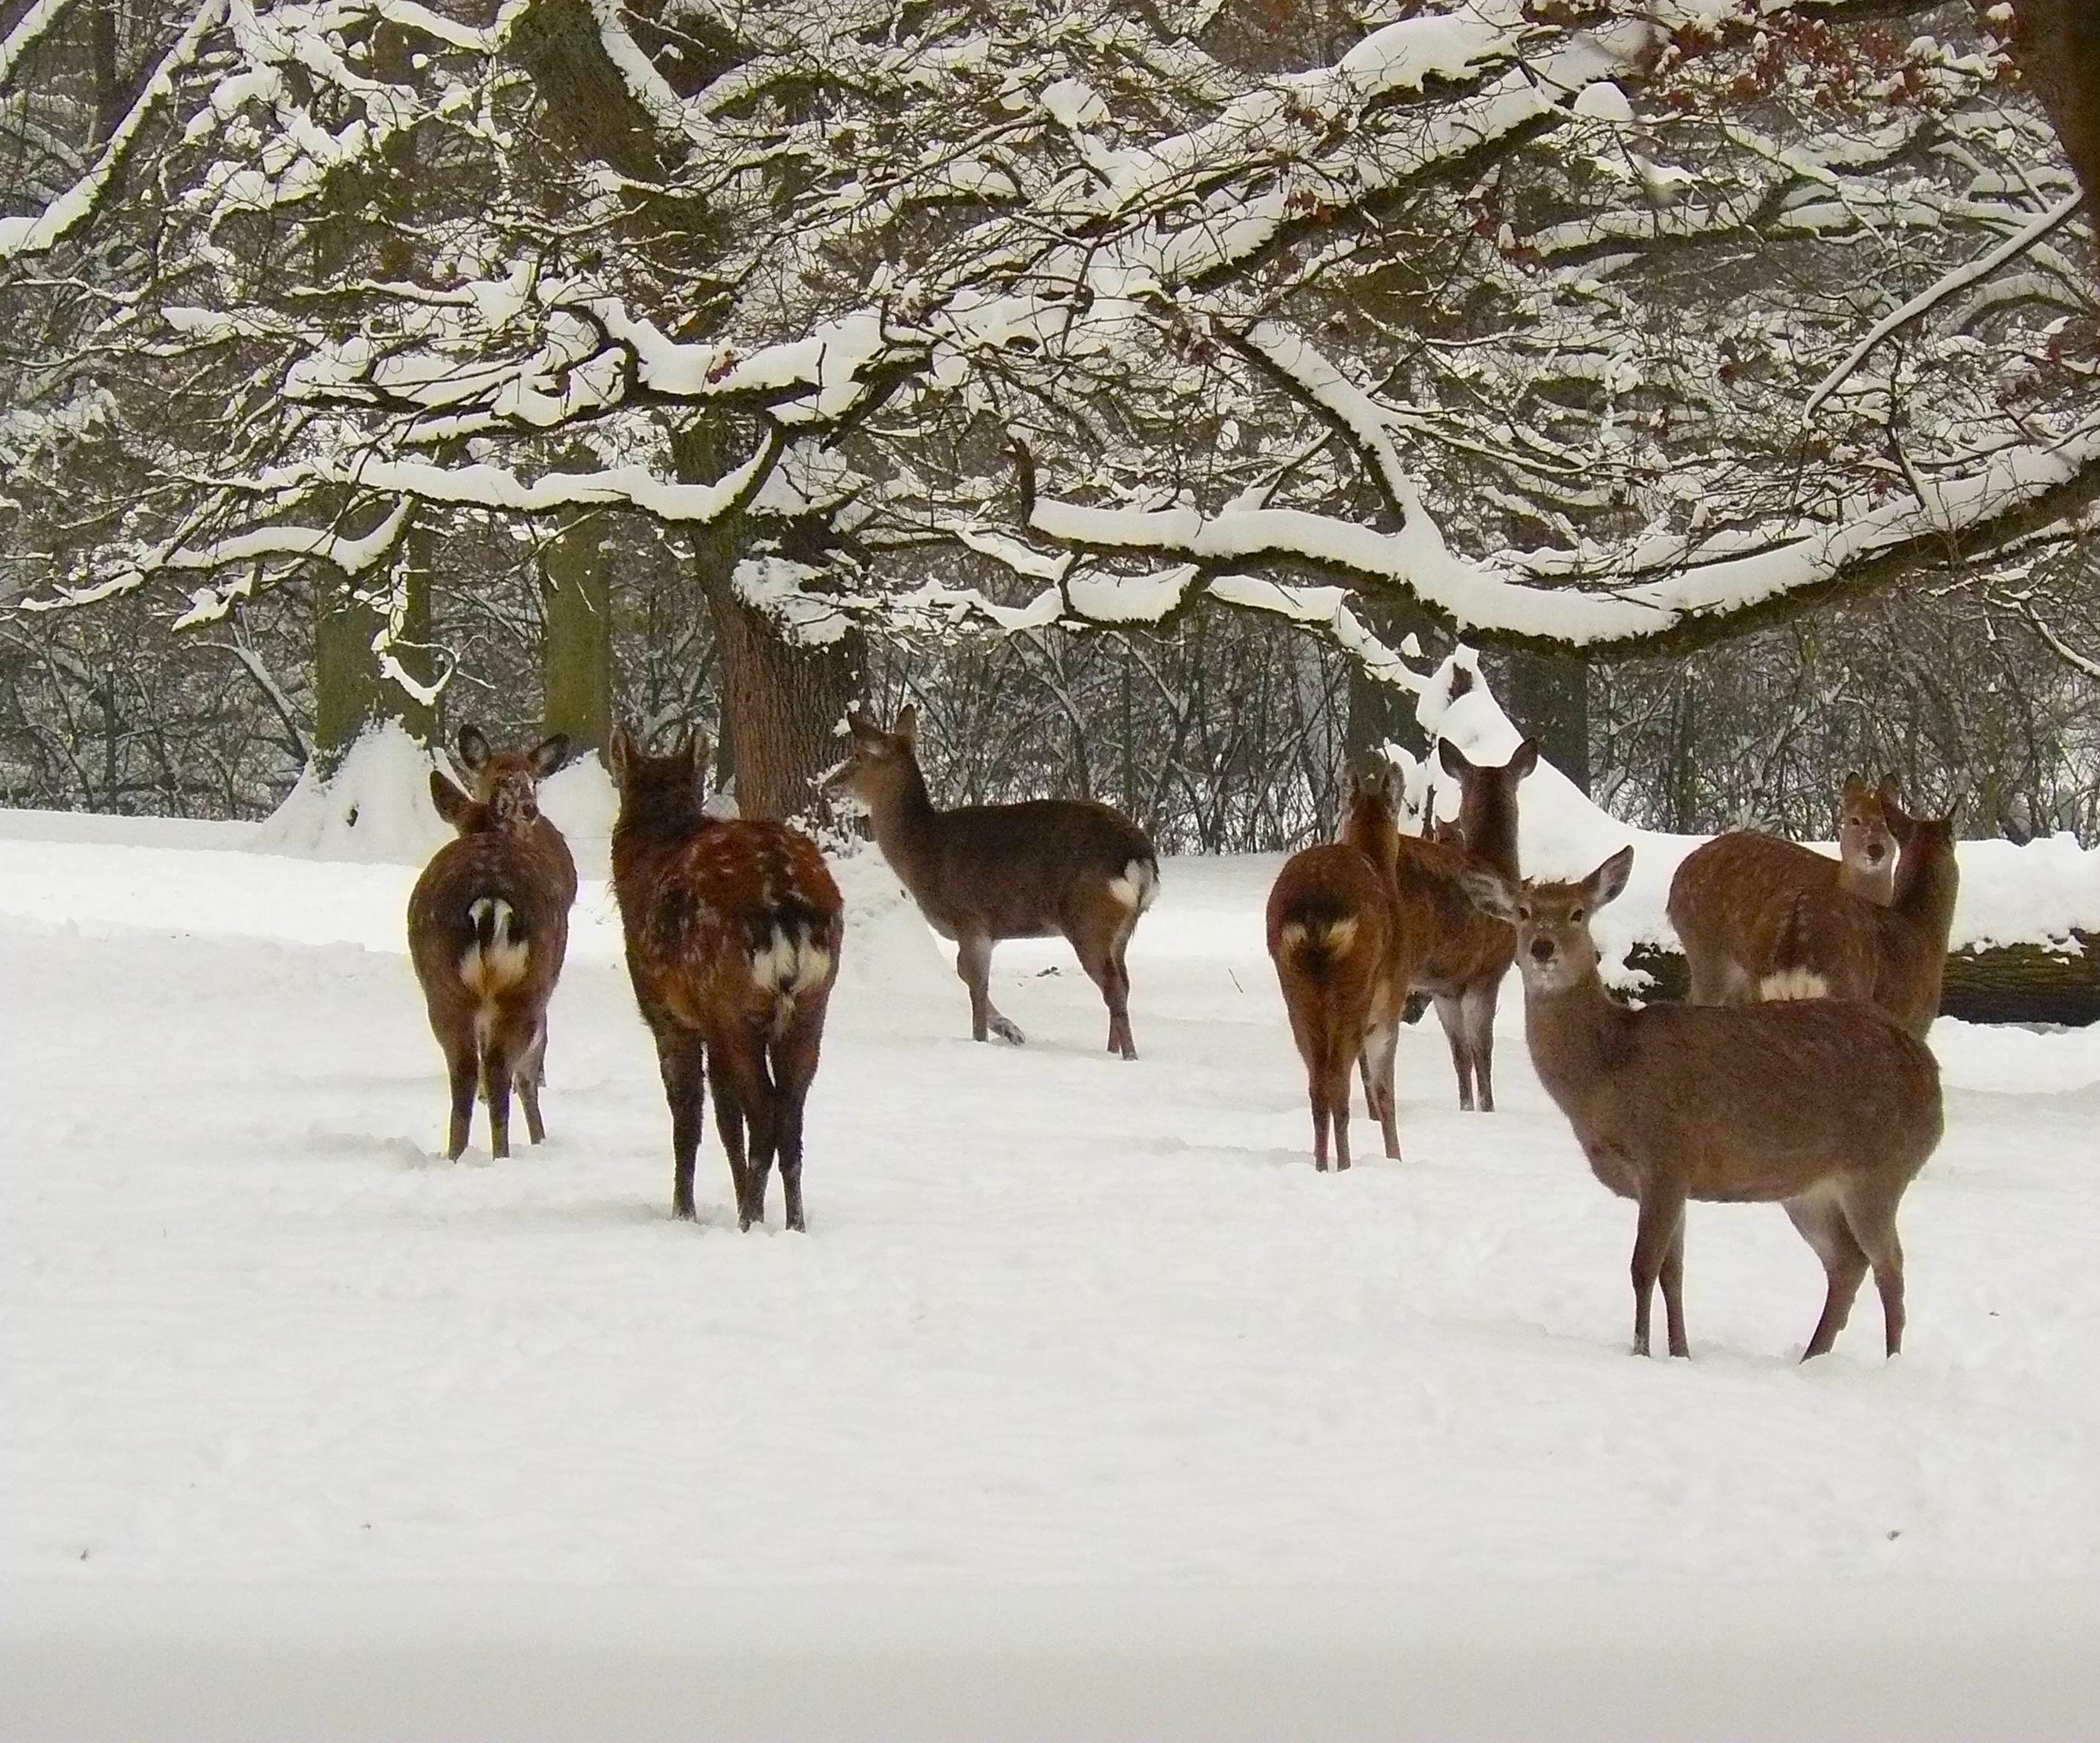
nature, forest, snow, winter, countryside, country, wildlife, deer, ice, herd, mammal, season, fauna, trees, woods, outside, animals, reindeer, germany, white tailed deer, pack animal, sika